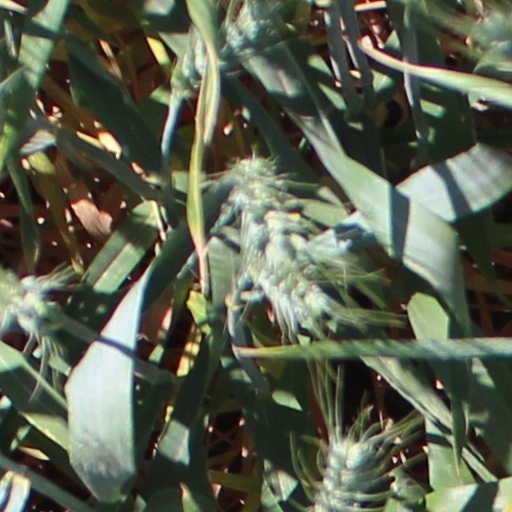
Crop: wheat